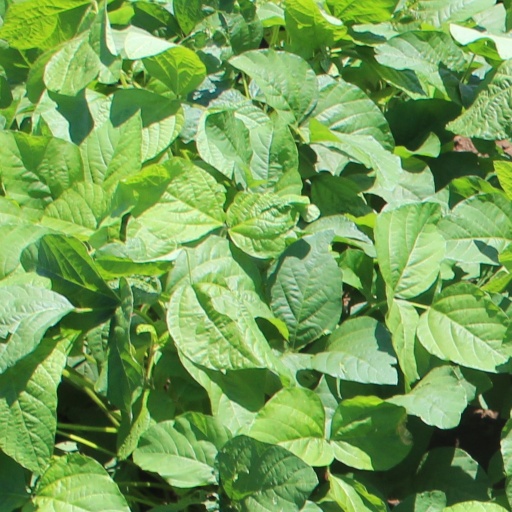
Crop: soybean